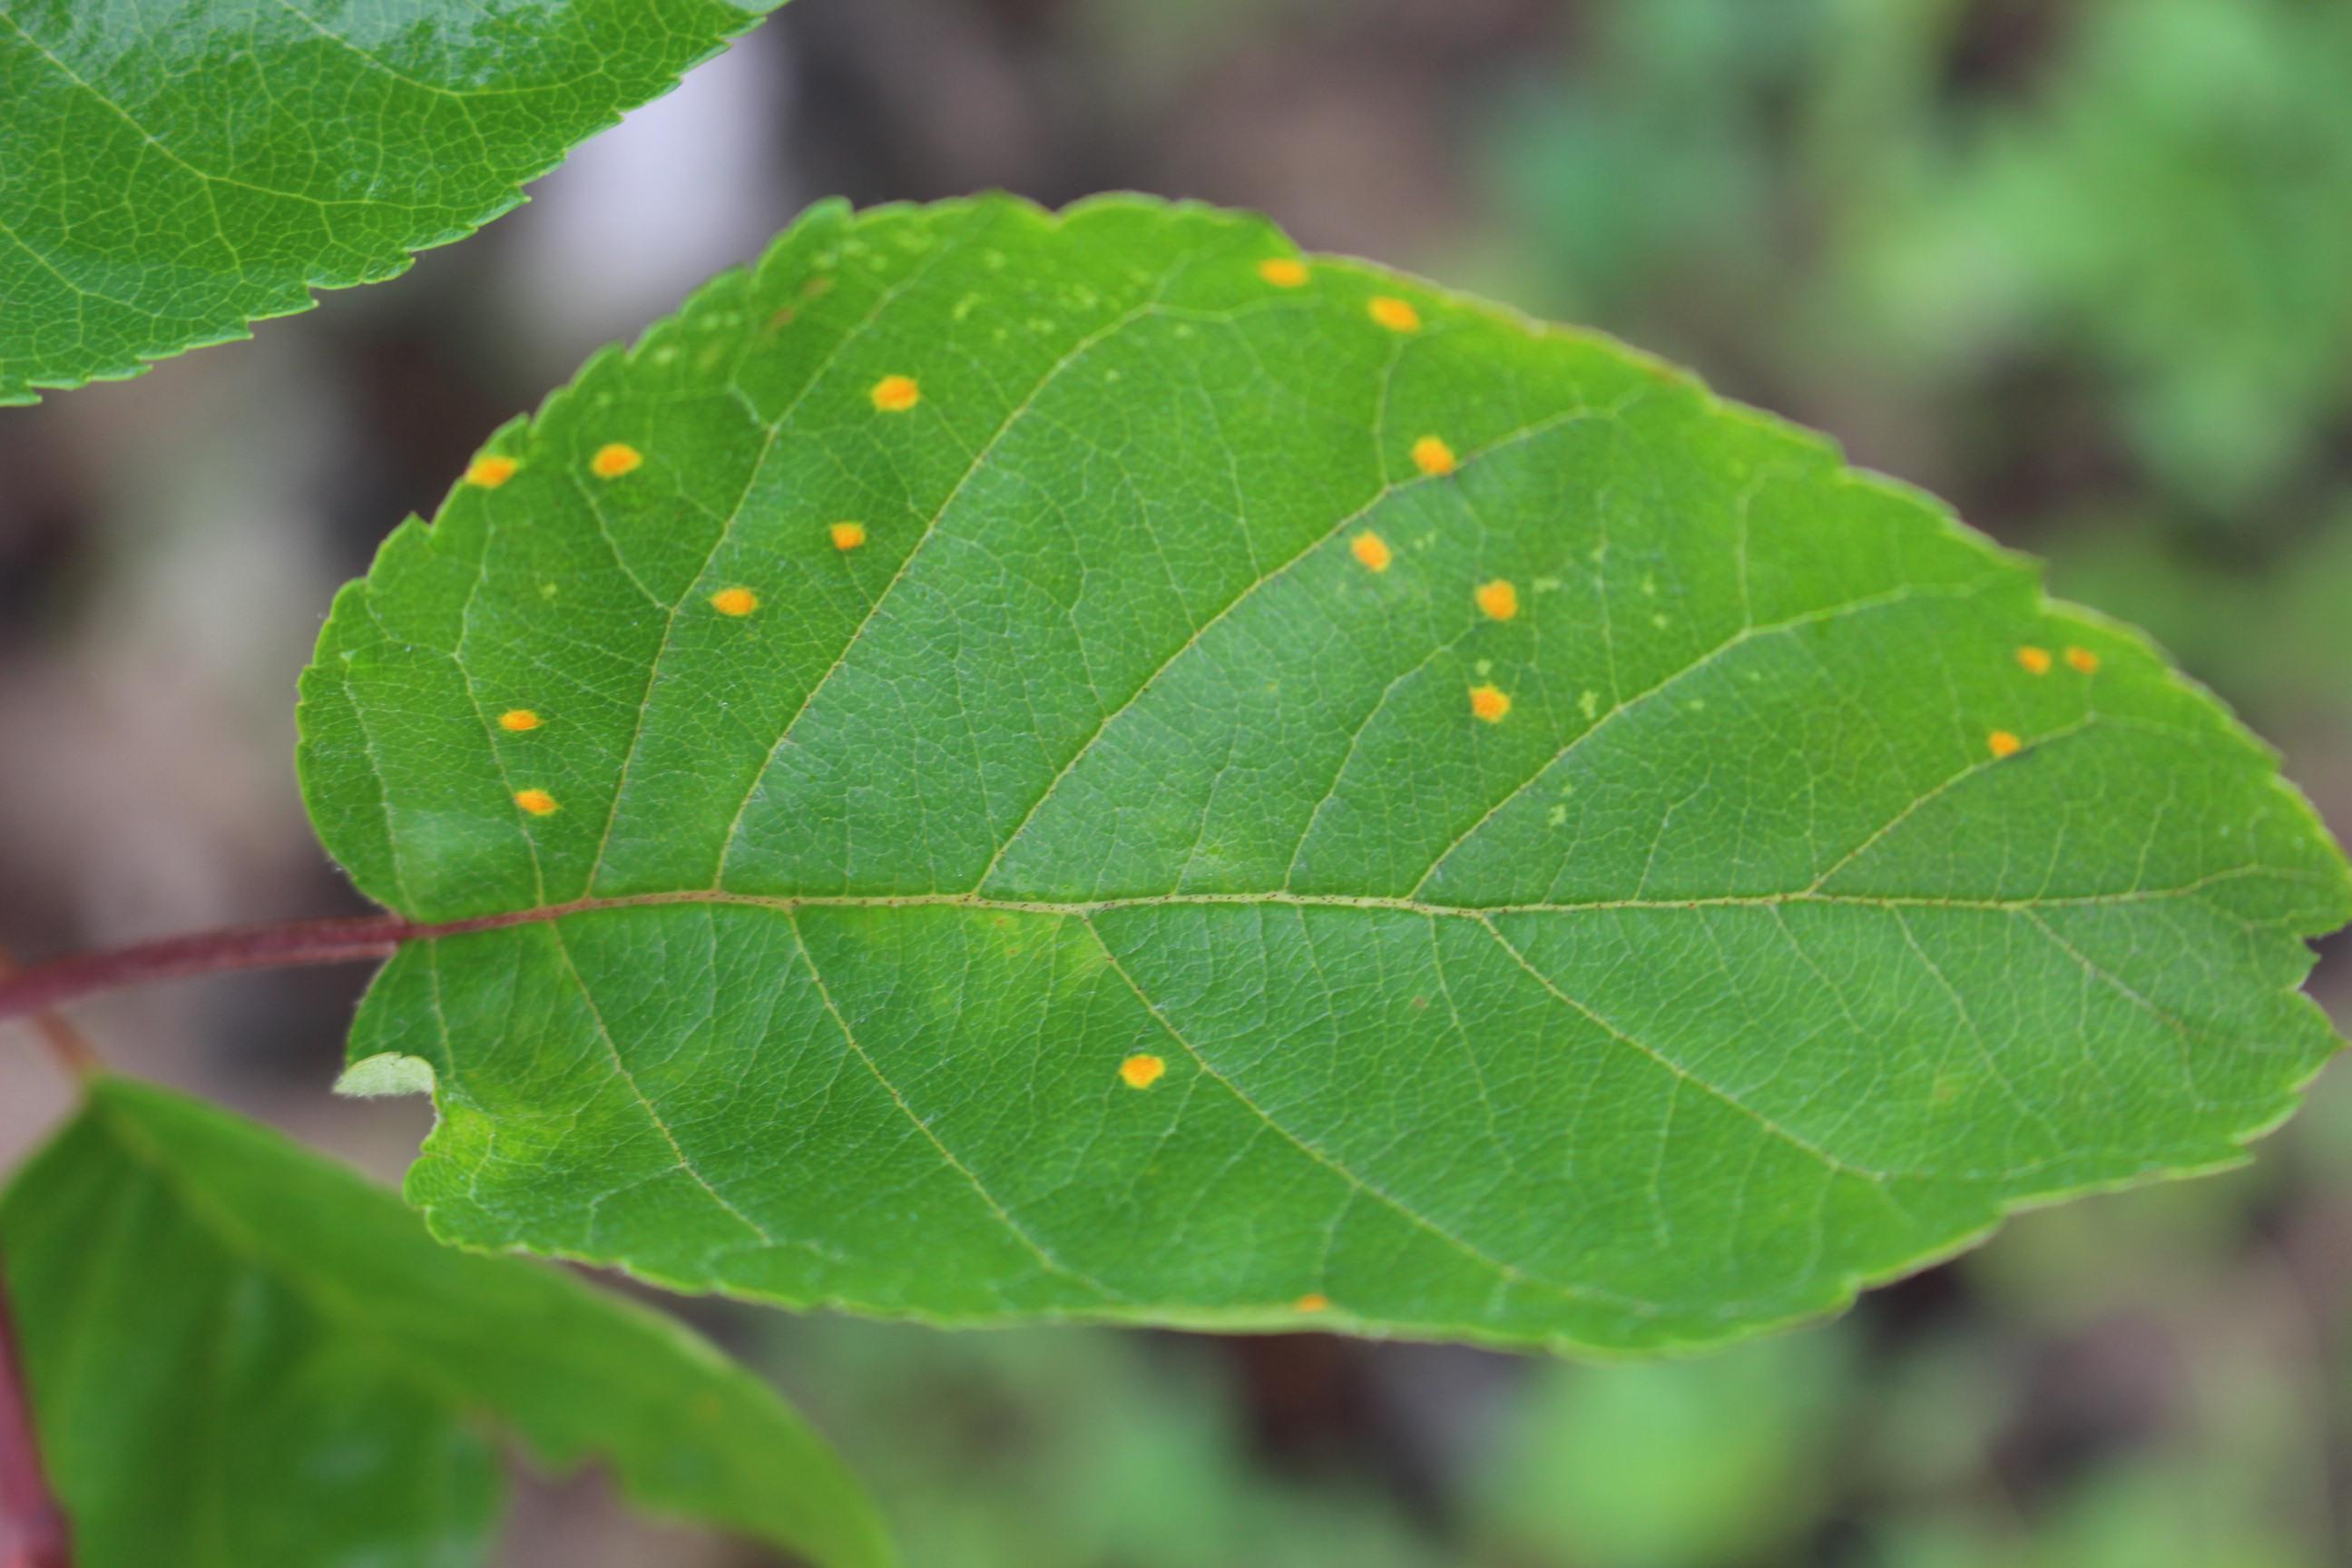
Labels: rust, complex